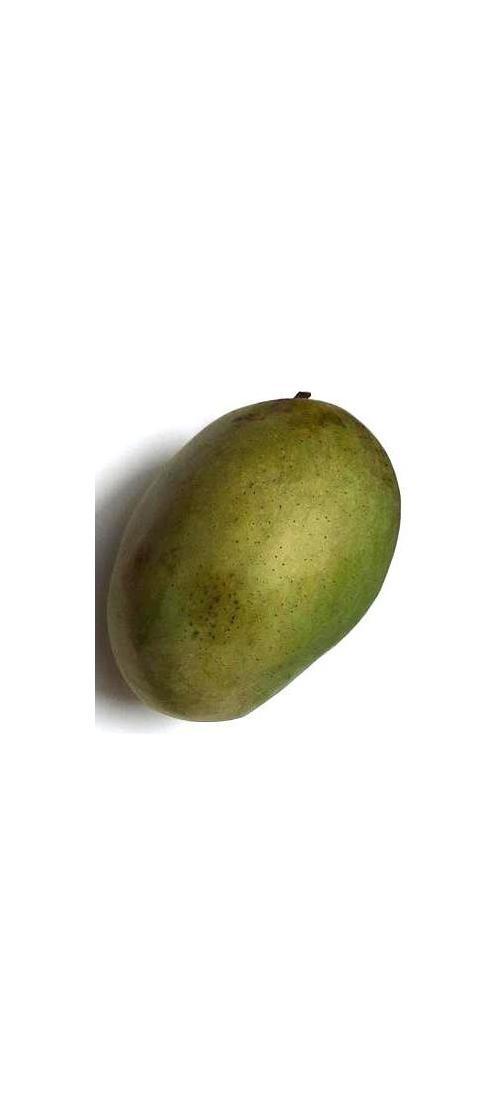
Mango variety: Fazli Shurmai